Robert McConnell (loyalist)

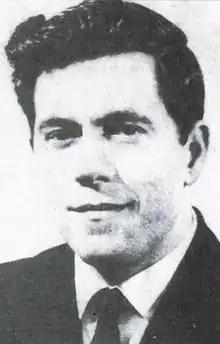
Robert McConnell

Robert William McConnell (c. 1944 – 5 April 1976), was an Ulster loyalist paramilitary who allegedly carried out or was an accomplice to a number of sectarian attacks and killings, although he never faced any charges or convictions. McConnell served part-time as a corporal in the 2nd Battalion Ulster Defence Regiment (UDR), and was a suspected member of the Ulster Volunteer Force (UVF).